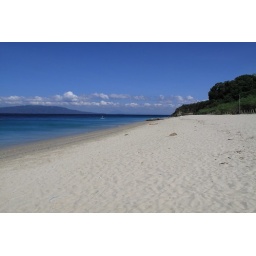
White sand beach in Puerta Galera (Philippinen)